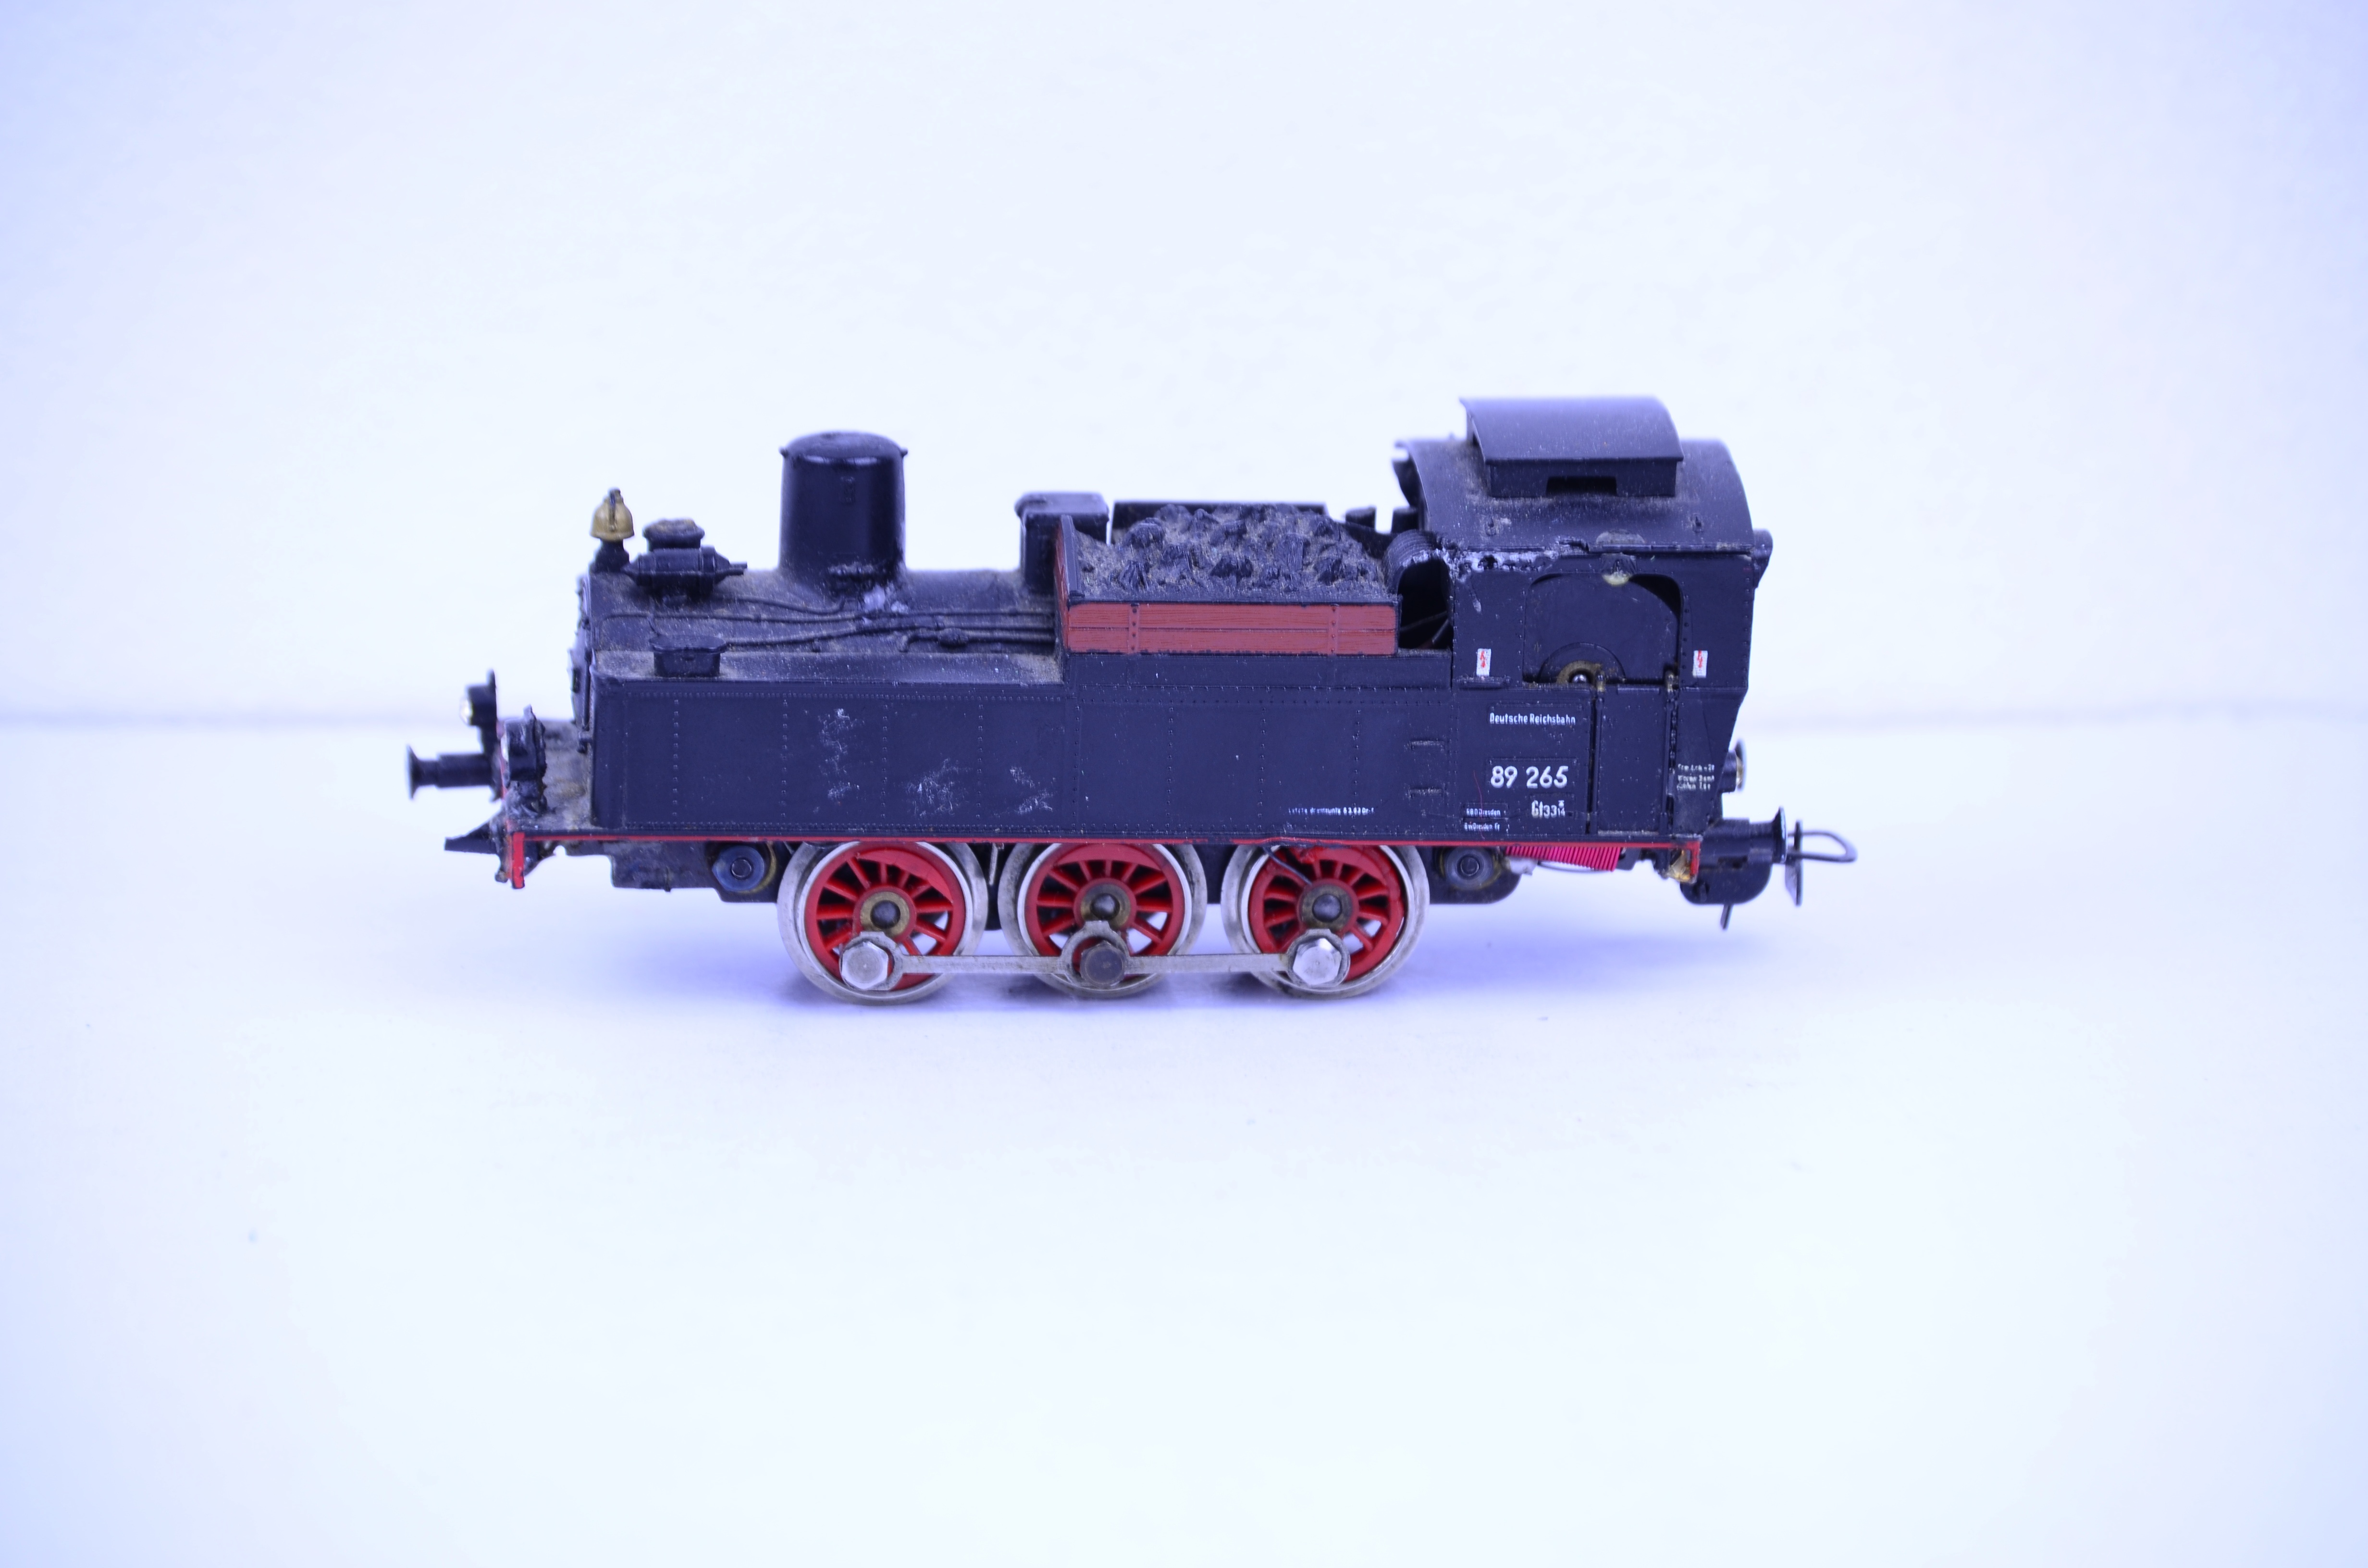
railway, railroad, vintage, retro, steam, old, rail, train, travel, transportation, transport, vehicle, metal, locomotive, engine, passenger, steam locomotive, rolling stock